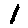
Label: 1